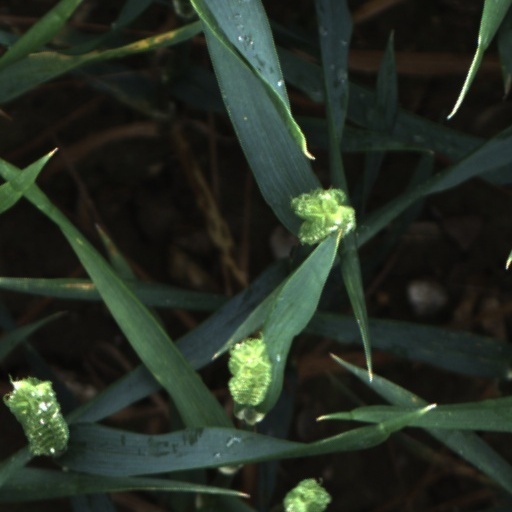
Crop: wheat